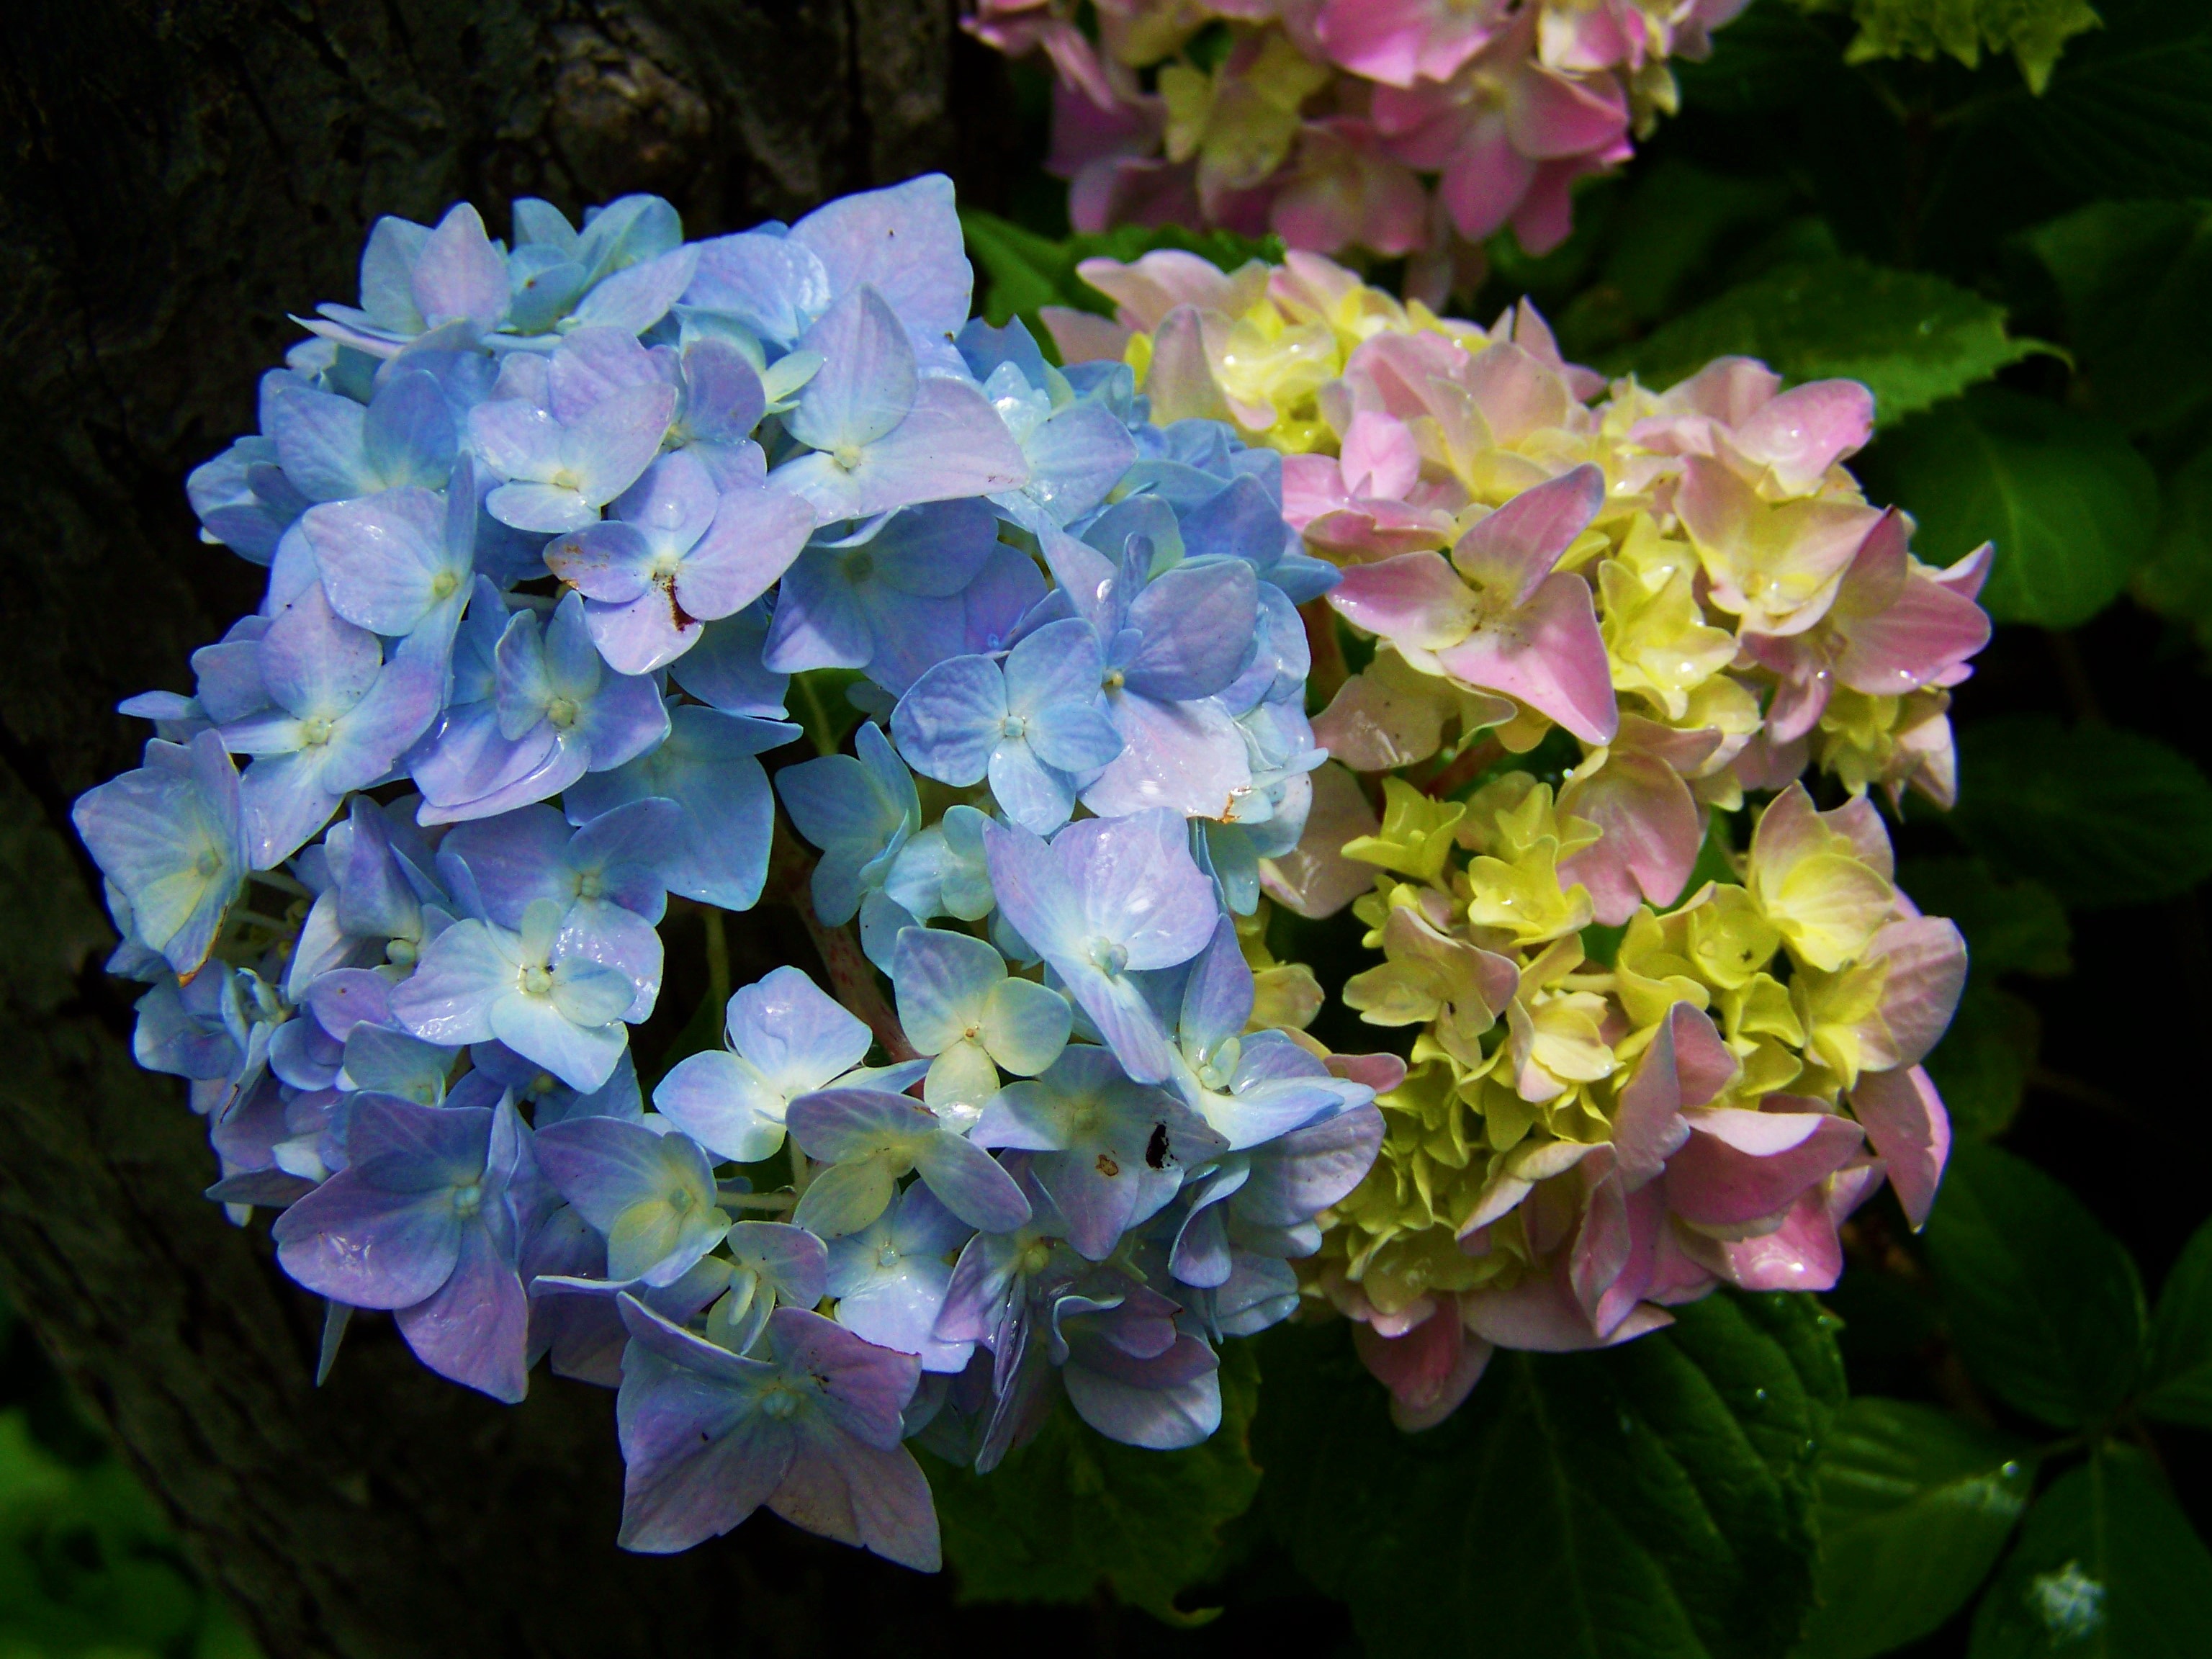
plant, flower, petal, botany, flora, hydrangea, flower garden, flowering plant, light blue, hydrangeaceae, cornales, annual plant, pink hydrangea, land plant